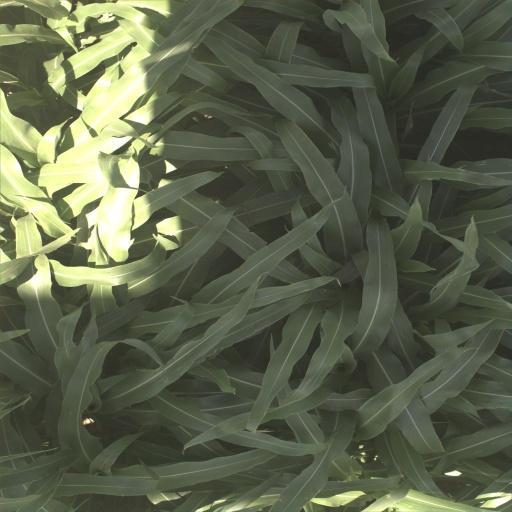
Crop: sorghum